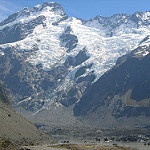
Label: glacier